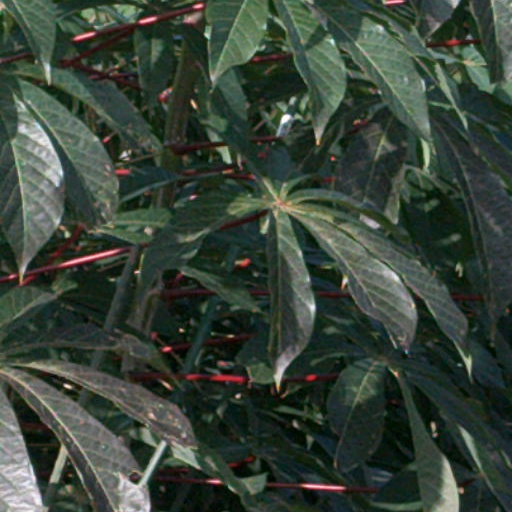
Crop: cassava